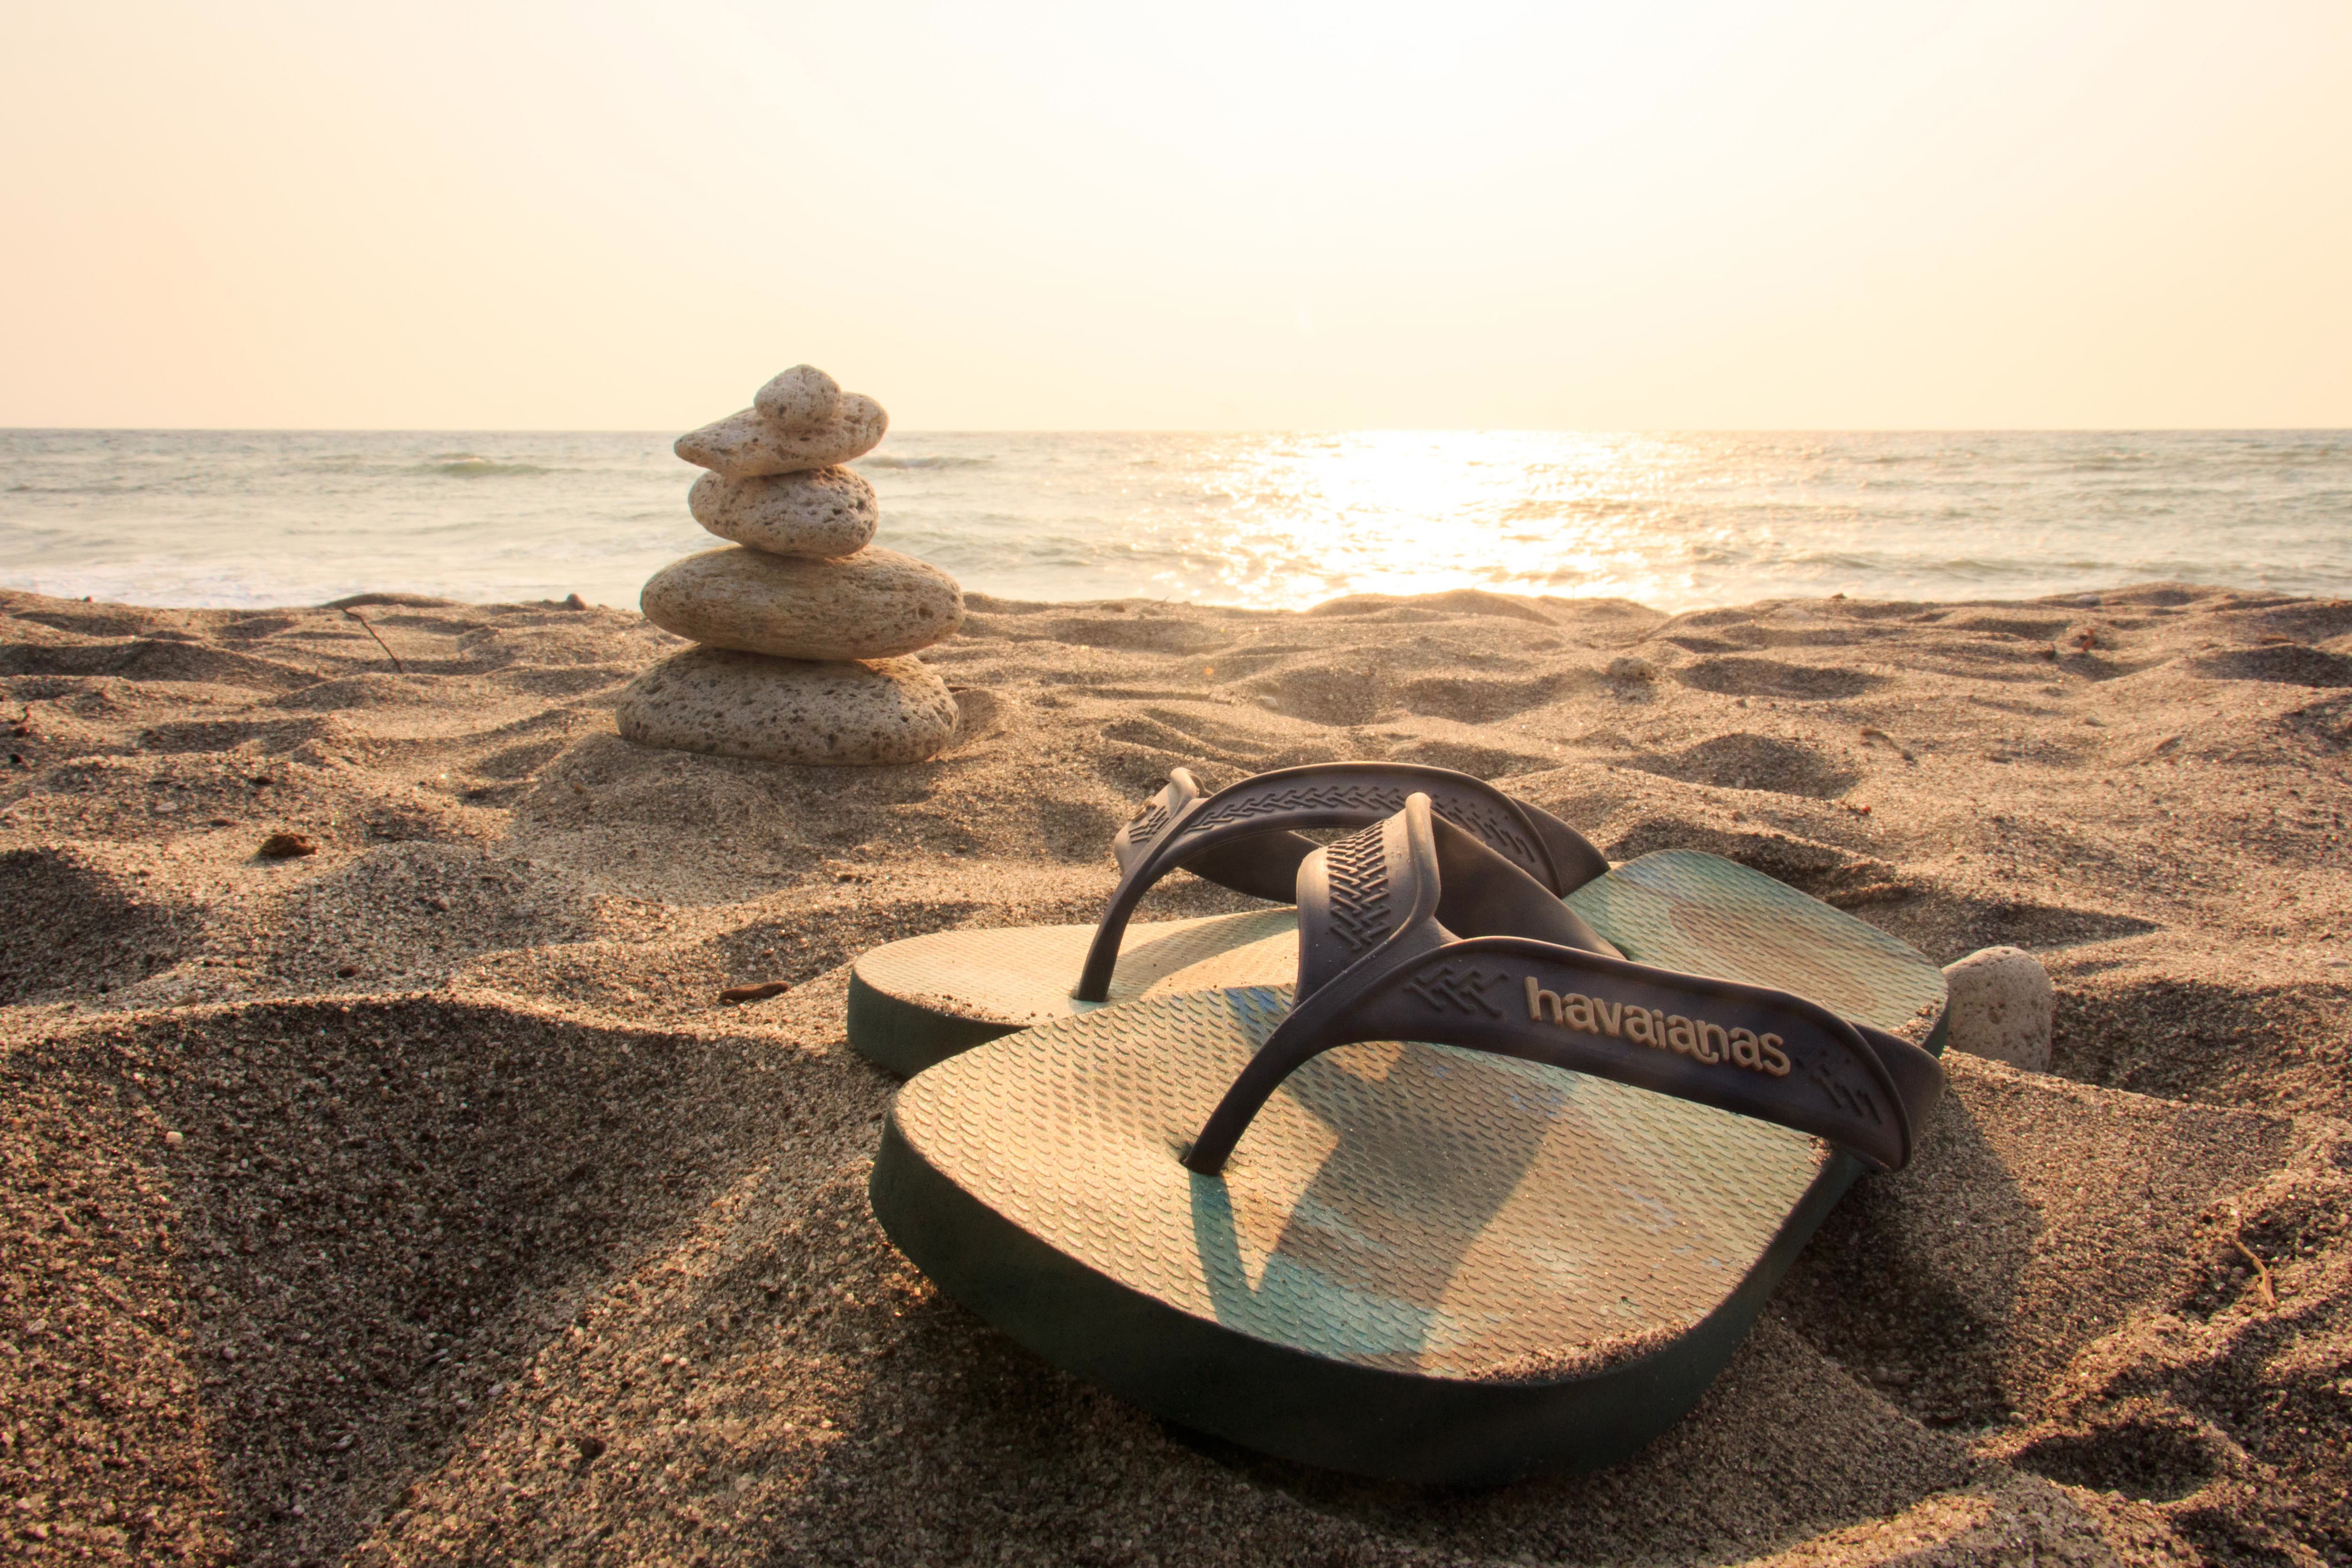
flip flops, sandal, sand, sea, footwear, beach, sky, summer, vacation, ocean, shore, coast, sunlight, calm, rock, eyewear, shoe, wood, wave, shadow, tropics, slipper